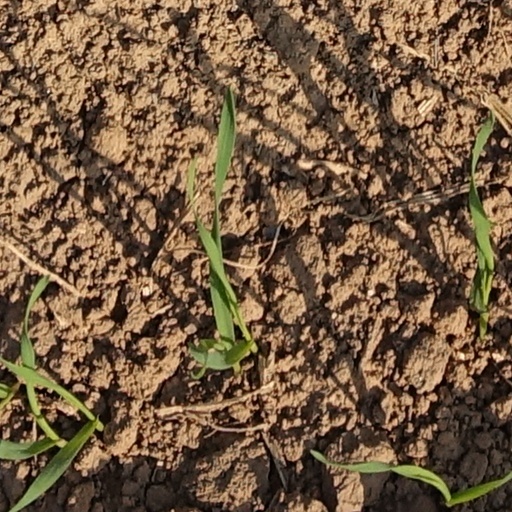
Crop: wheat